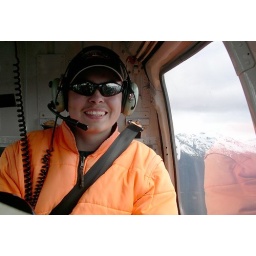
My good friend James Malone, flying home from another long day in the Bush.Mt Klappan, northern BCJune 2006